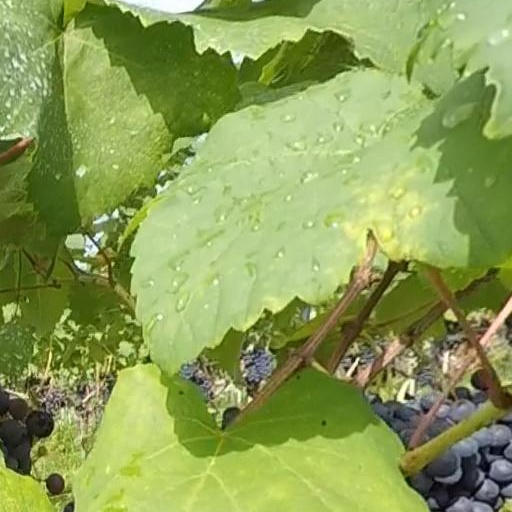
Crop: grape